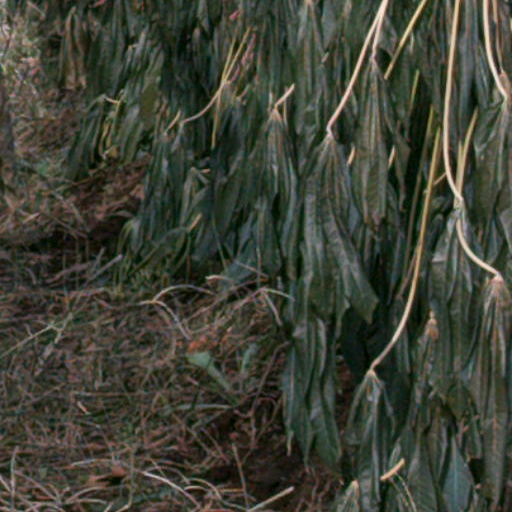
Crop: cassava